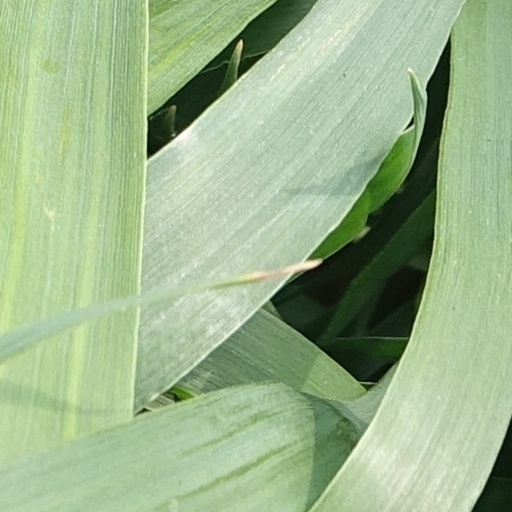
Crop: wheat